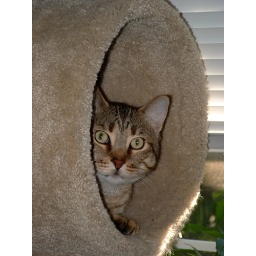
Bubby in the top cat tree section.